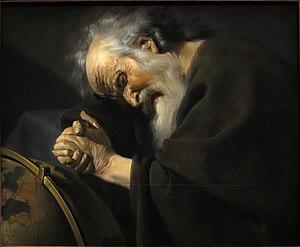
Démocrite d'Abdère, né vers 460 av. J.-C. à Abdère et mort en 370 av. J.-C., est un philosophe grec considéré comme matérialiste en raison de sa conception d'un Univers constitué d'atomes et de vide.
Martin Heidegger étudie les Présocratiques pour eux-mêmes, et pas seulement comme de simples étapes préparatoires conduisant à la question métaphysique, autrement dit comme prédécesseurs de ceux qui leur ont succédé à savoir Platon et Aristote. Il croit retrouver chez eux, une première expérience de la pensée de l'être, notamment avec la notion de phusis, qu'il voit comme un écho anticipé de ses propres intuitions.
Héraclite d'Éphèse est un philosophe grec de la fin du VIᵉ siècle av. J.-C., natif de la cité d'Éphèse.